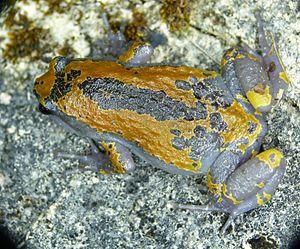
Uperodon triangularis est une espèce d'amphibiens de la famille des Microhylidae.